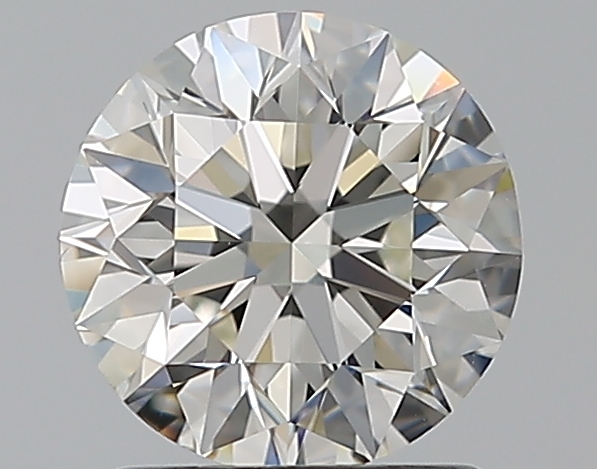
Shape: round
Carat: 1.2
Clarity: VS1
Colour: I
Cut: EX
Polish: EX
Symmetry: EX
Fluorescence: F
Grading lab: GIA
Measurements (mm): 6.7 x 6.75 x 4.27